Mason–Dixon line

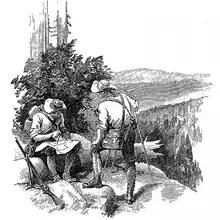
A 1910 illustration of Charles Mason and Jeremiah Dixon surveying the line

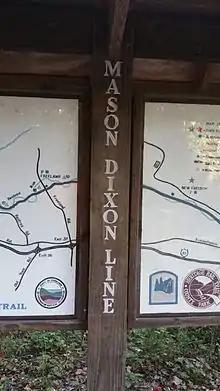
The Mason–Dixon line, where the Torrey C. Brown Rail Trail becomes the York County Heritage Trail near New Freedom, Pennsylvania

The Mason–Dixon line, sometimes referred to as Mason and Dixon's Line, is a demarcation line separating four U.S. states: Pennsylvania, Maryland, Delaware and West Virginia. It was surveyed between 1763 and 1767 by Charles Mason and Jeremiah Dixon as part of the resolution of a border dispute involving Maryland, Pennsylvania, and Delaware in the colonial United States.